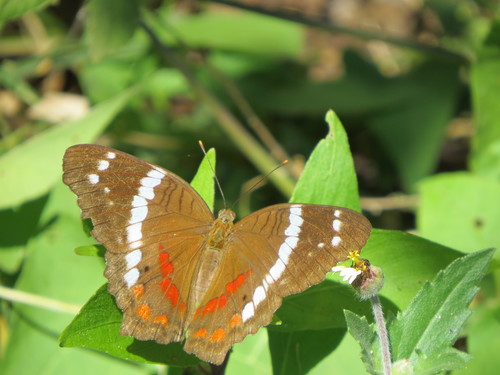
Scientific name: Anartia fatima
Common name: Banded peacock
Family: Nymphalidae
Order: Lepidoptera
Pollinator type: Primary pollinator
Habitat: Open areas and gardens
Geographic range: South America
Conservation status: Least Concern